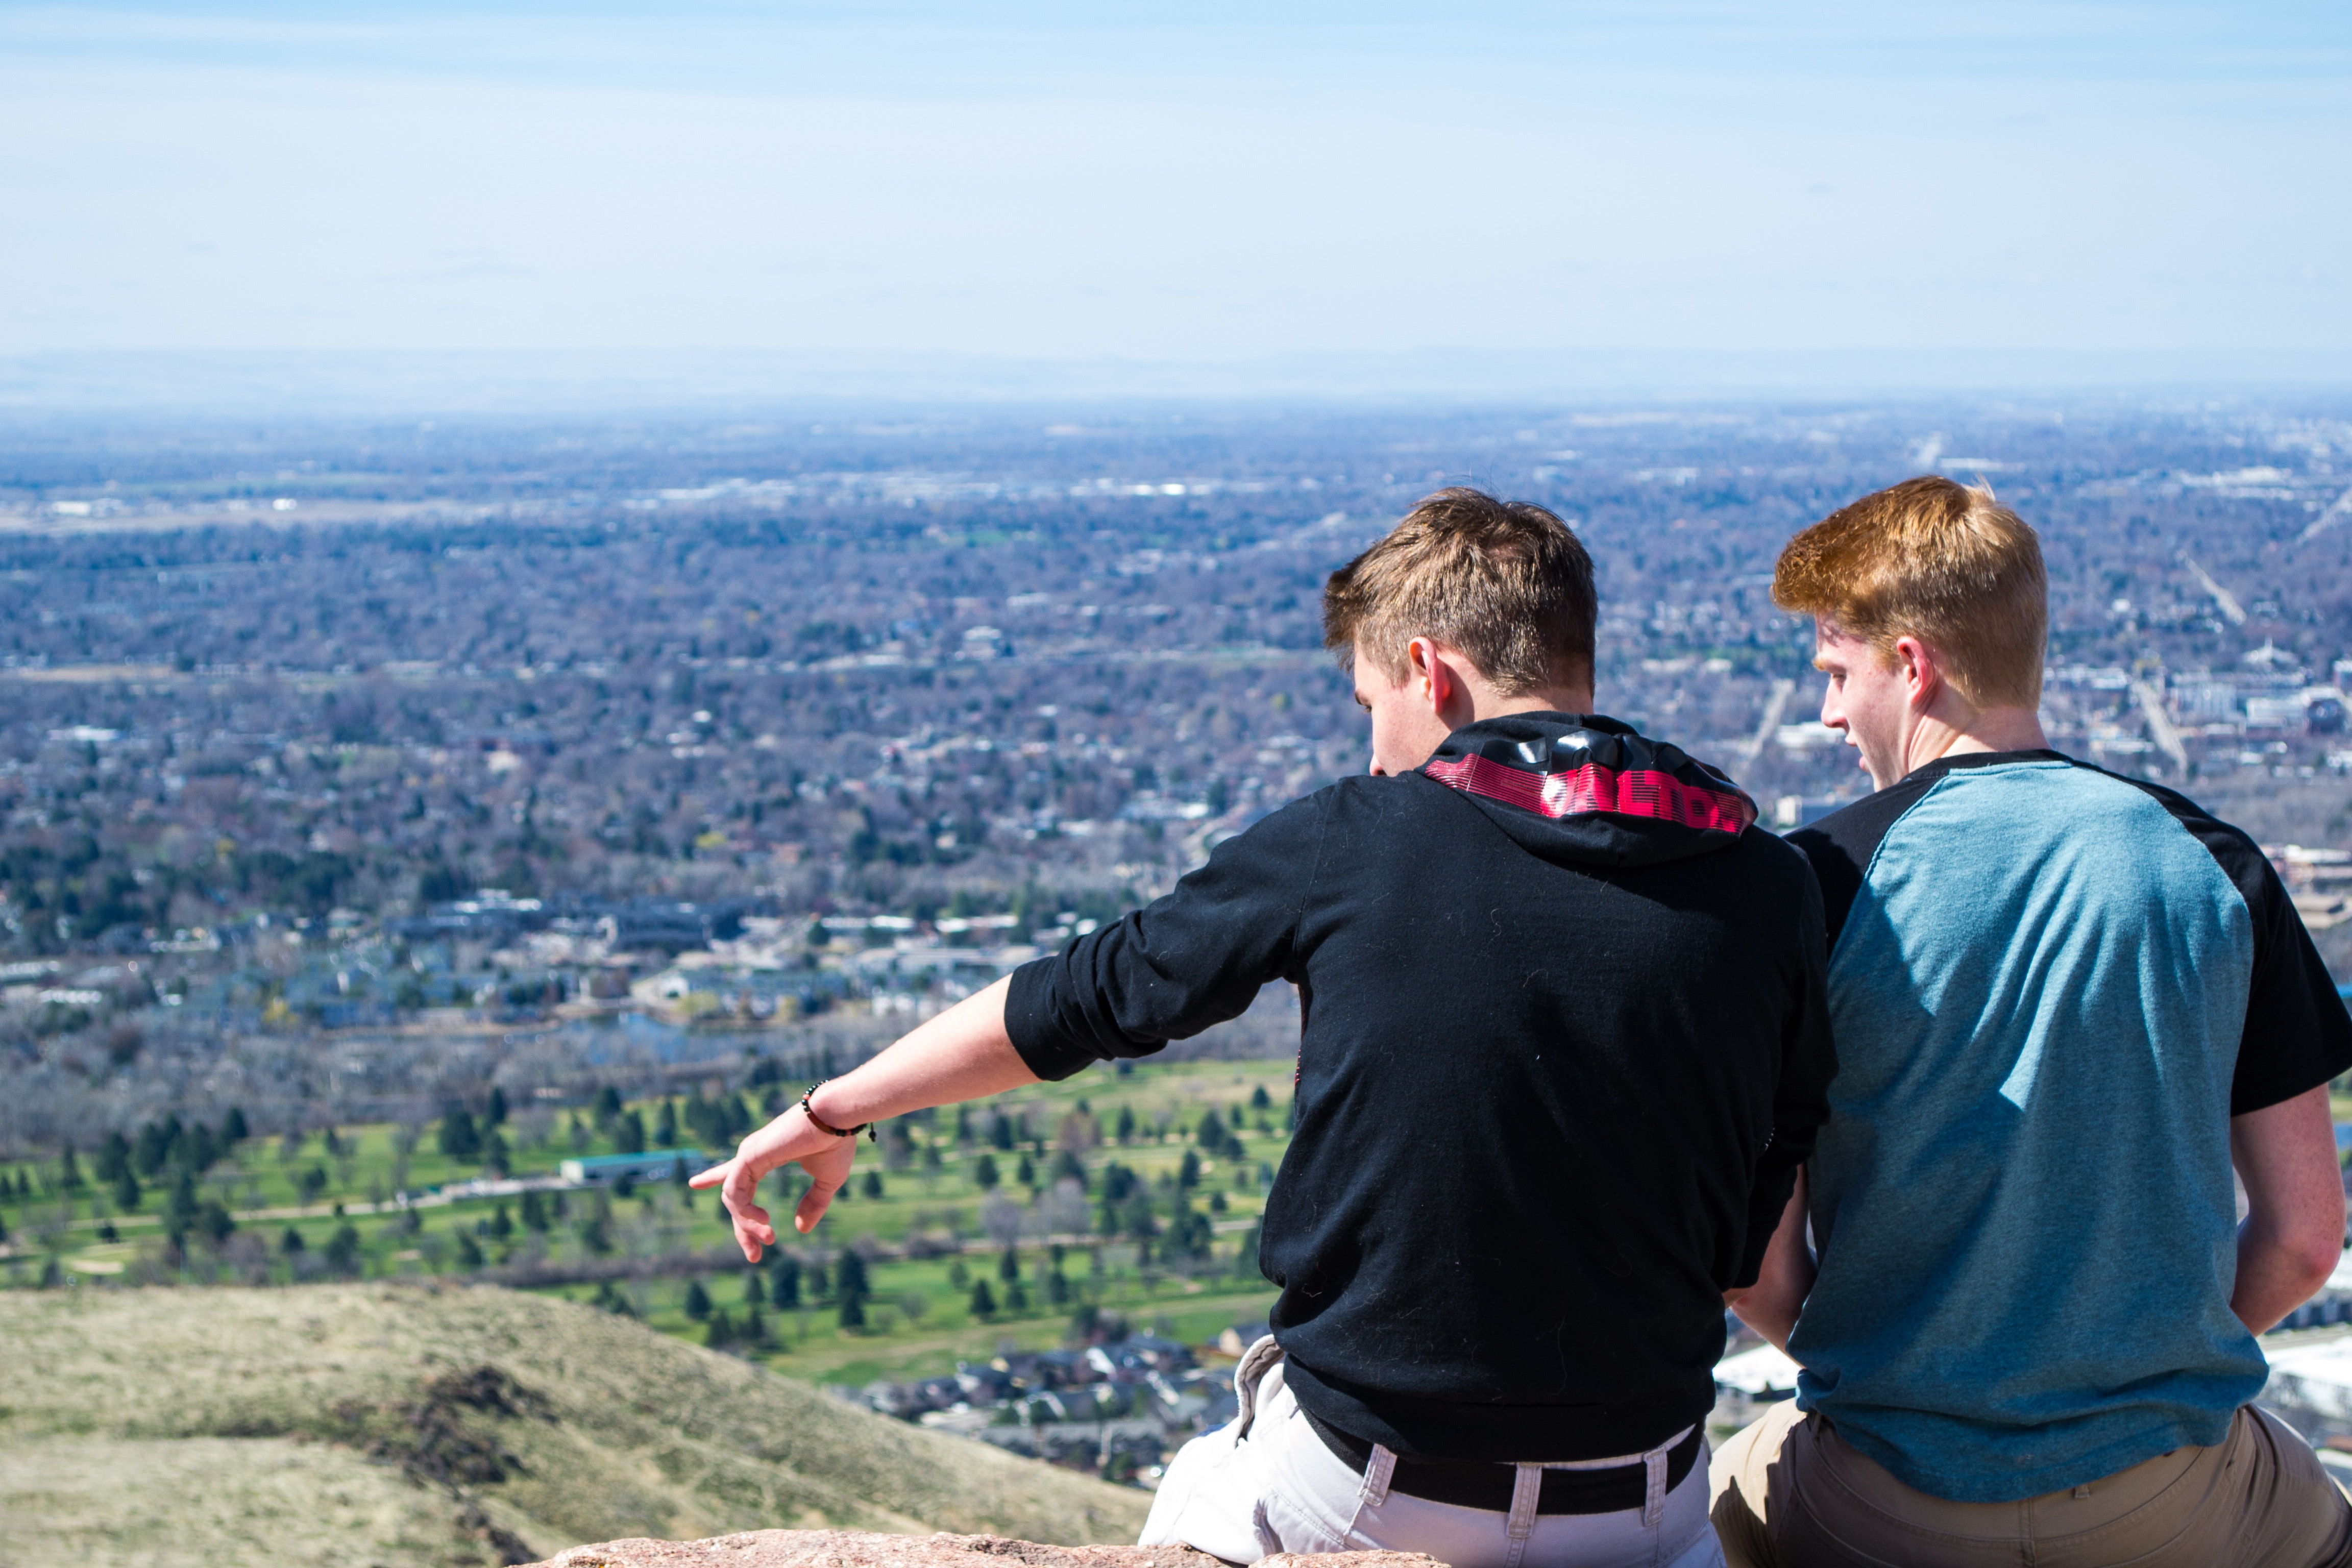
mountainous landforms, tourism, sky, mountain, hill, travel, adventure, ridge, vacation, fun, leisure, mountain range, cloud, recreation, summit, hiking, hill station, fell, landscape, city, photography, skyline, walking, terrain